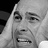
Emotion: sad